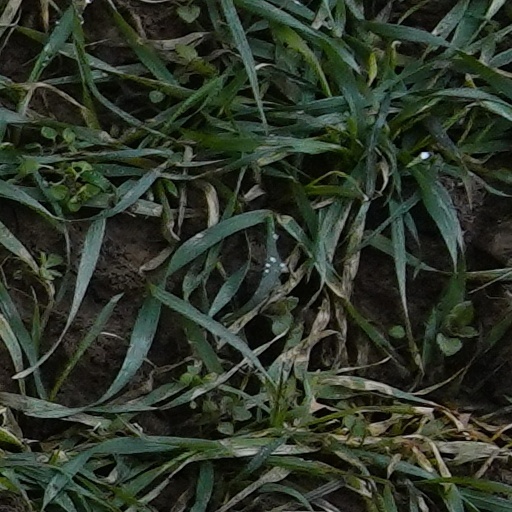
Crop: wheat